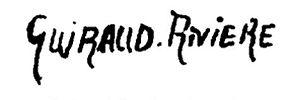
Maurice Guiraud-Rivière, né Jean Achille Maurice Guiraud à Toulouse le 10 février 1881, mort en 1947, est un peintre, dessinateur, et sculpteur français.